YUNA (music award)

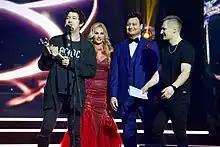
Mohammad Zahoor awarding the Best Duet prize to the bands Pianoбой and Morphom in 2018

YUNA (Yearly Ukrainian National Awards) is an annual Ukrainian music award ceremony, established on 27 October 2011 by Pavlo Shilko and Mohammad Zahoor, usually held at the Palace "Ukraine" theatre in Kyiv. Nominees and winners are determined by a professional jury. The first ceremony took place in 2012, and it has been held every year since. Its hosts have included celebrities such as singer Potap and television presenter Anatoly Anatolich.